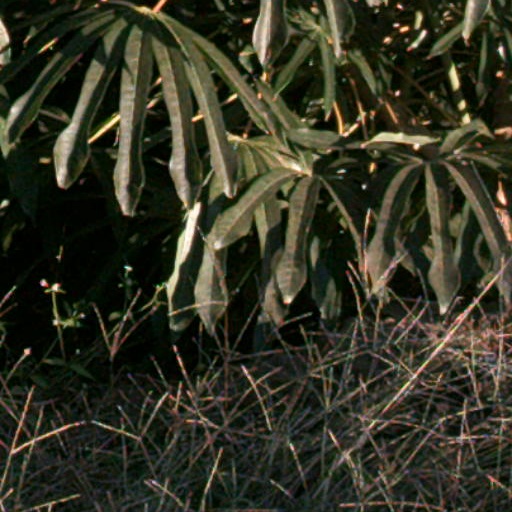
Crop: cassava